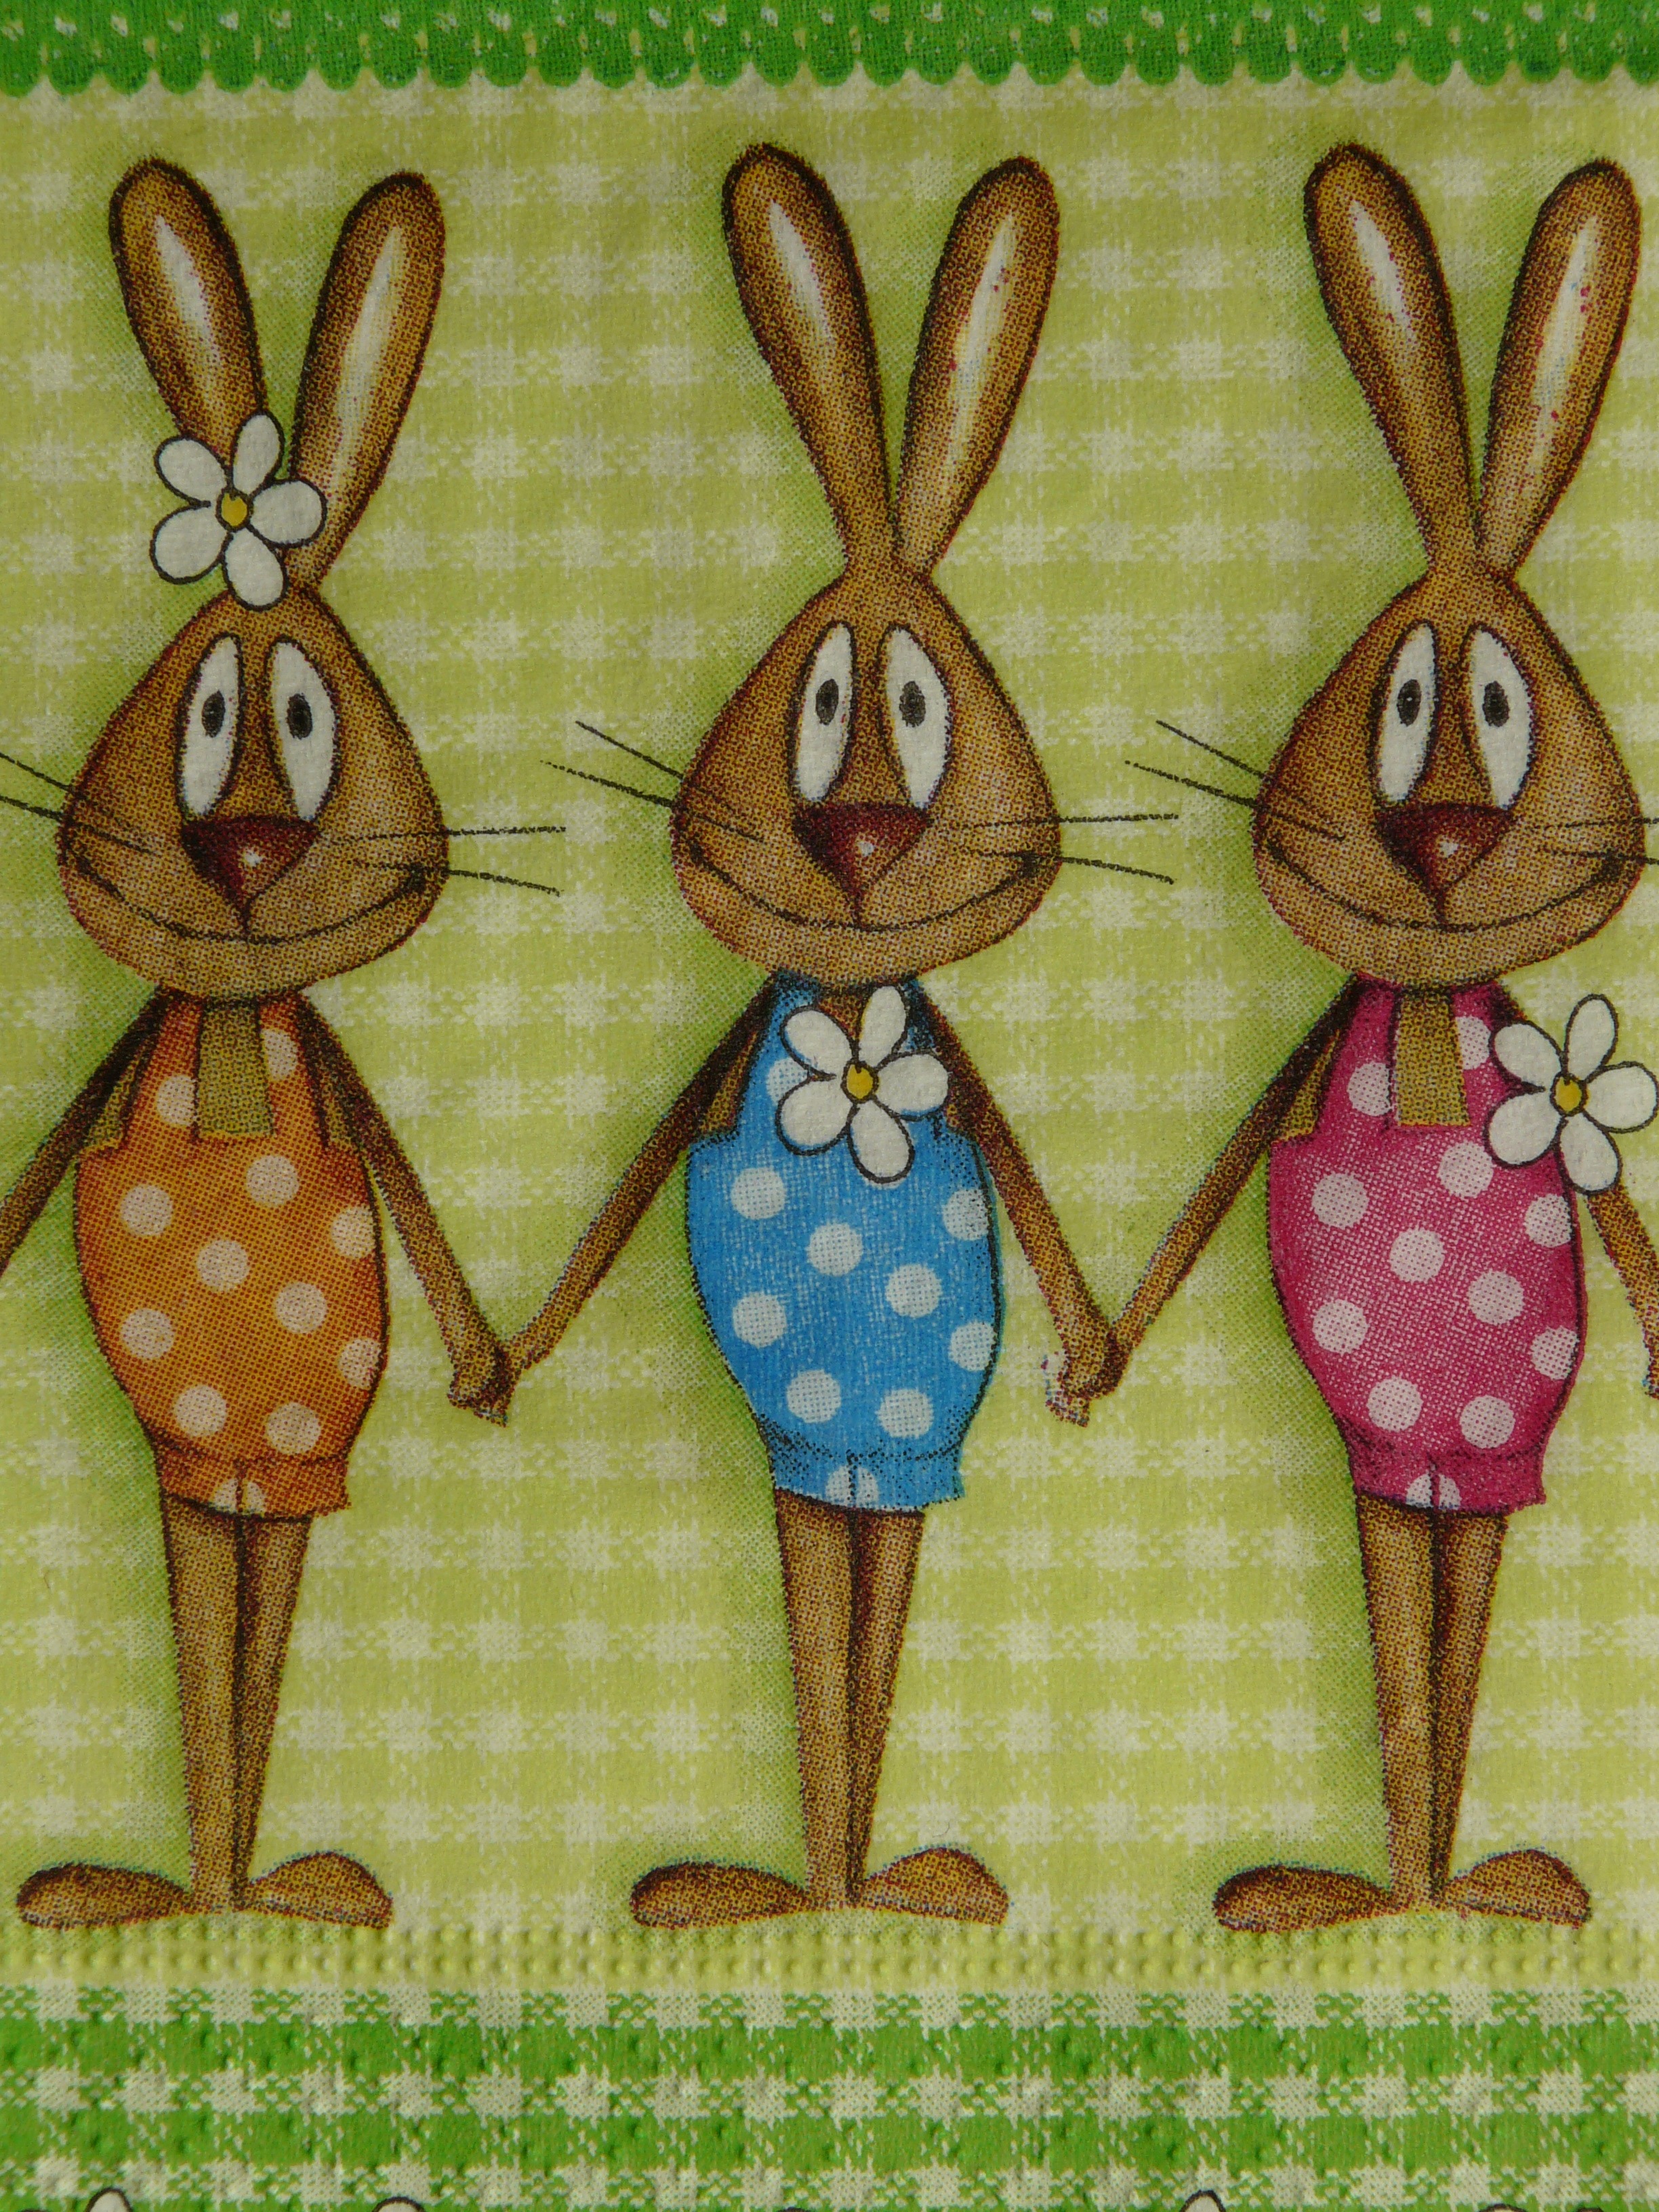
celebration, decoration, pattern, food, napkin, textile, art, festival, easter, easter bunny, easter bunny family, easter napkin